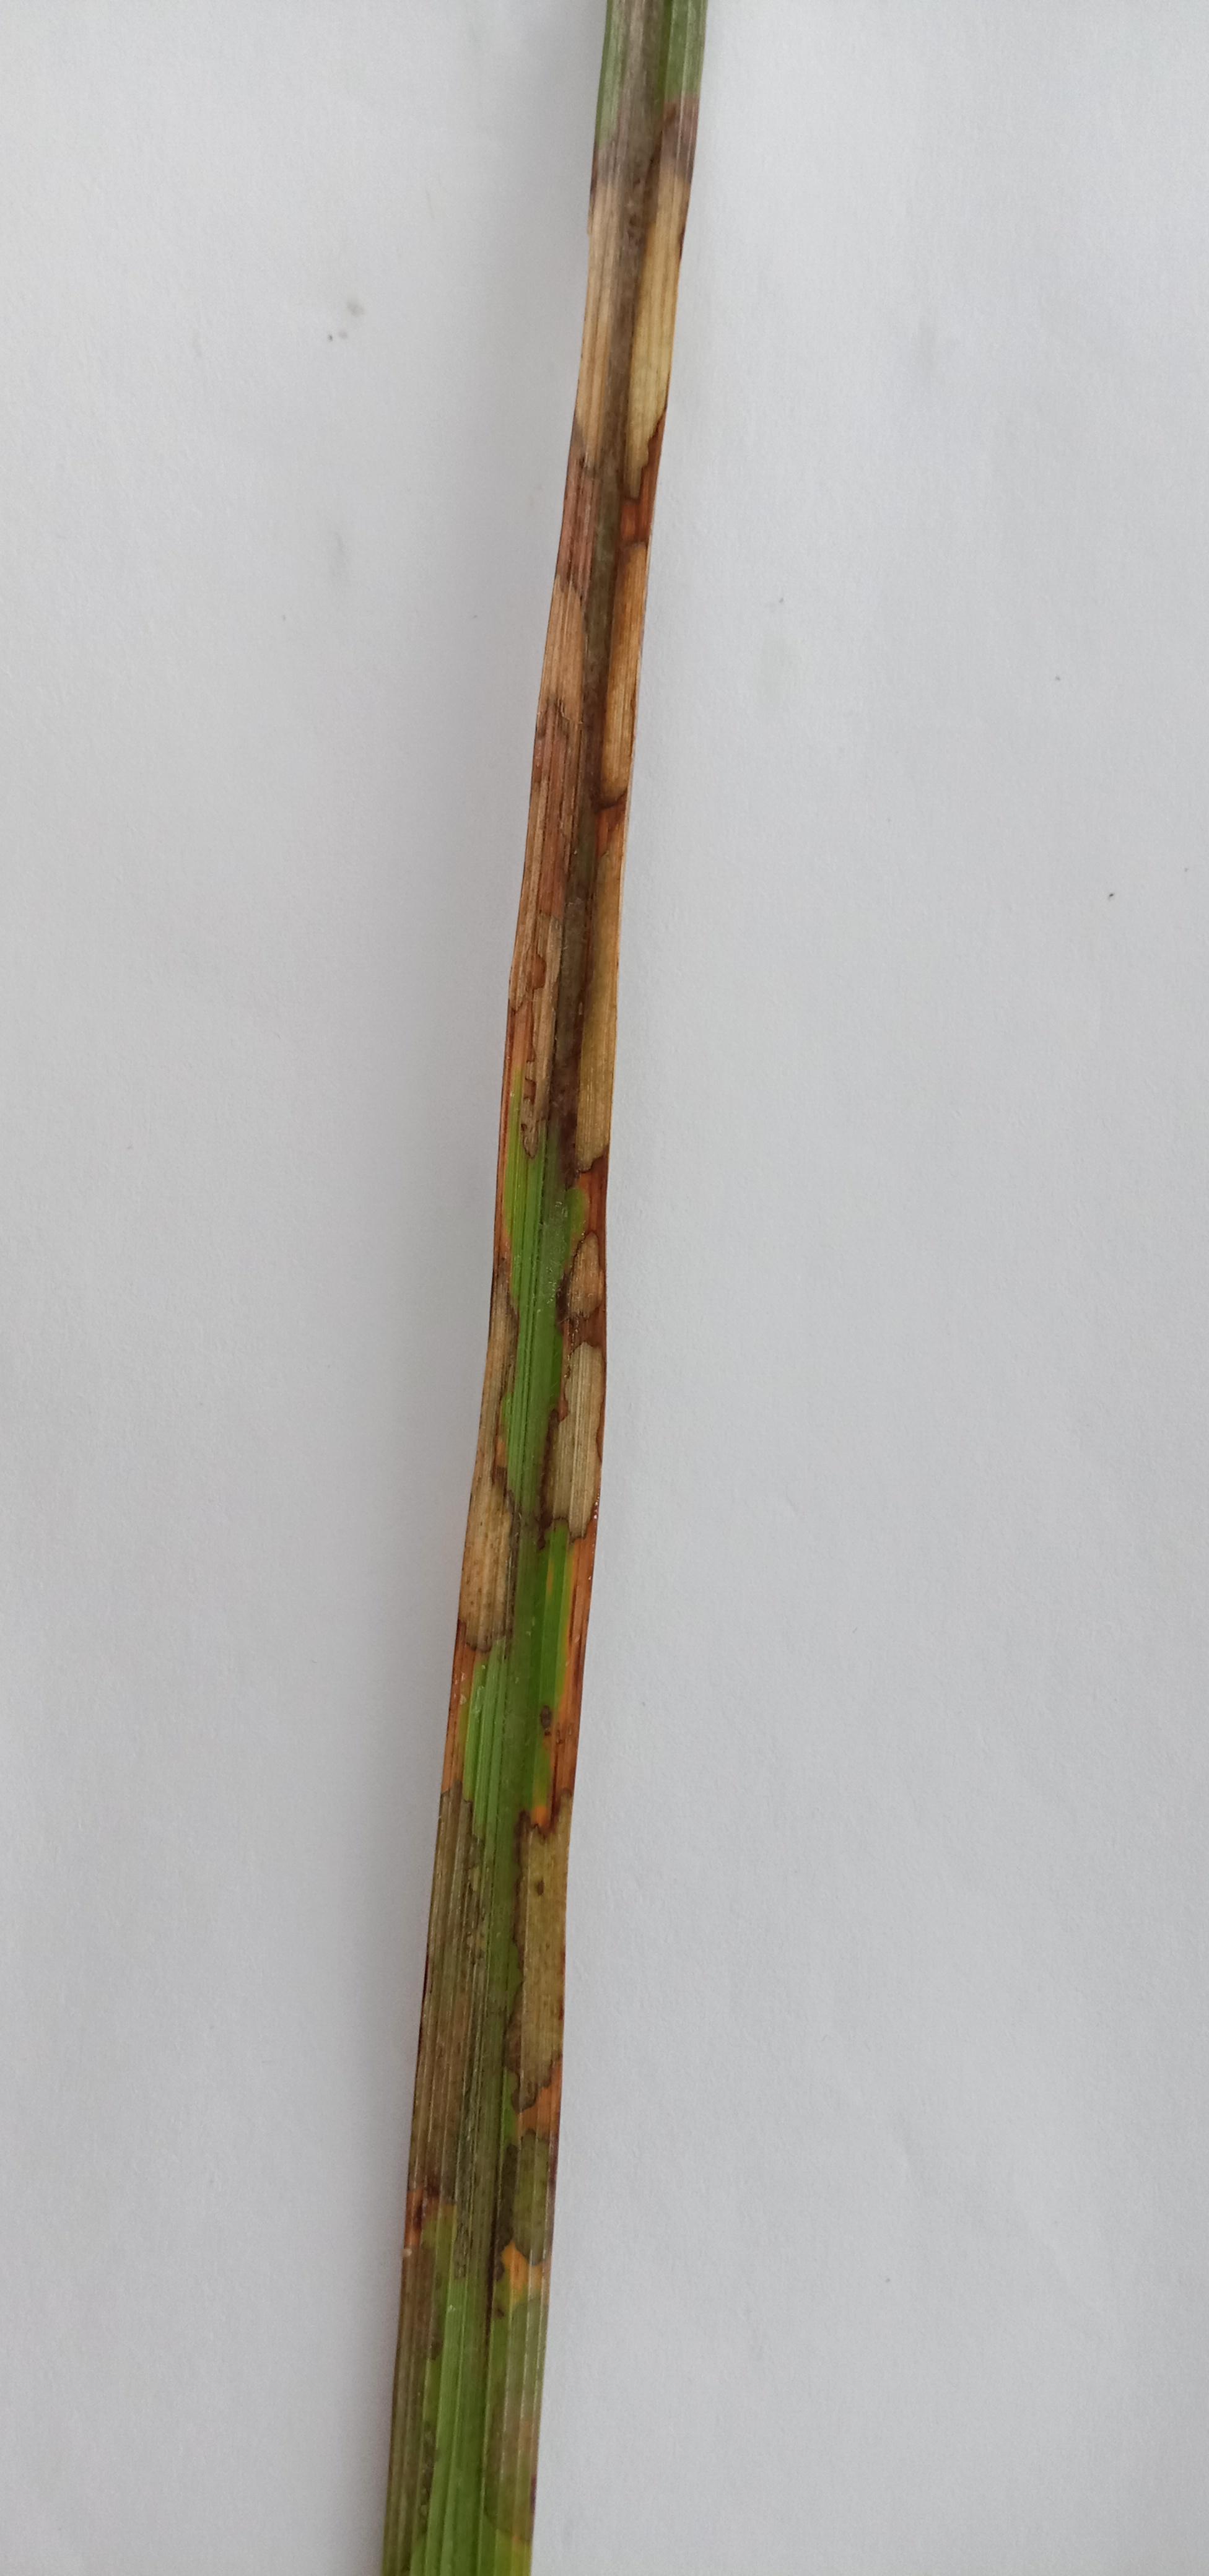
Label: Rice___Brown_Spot